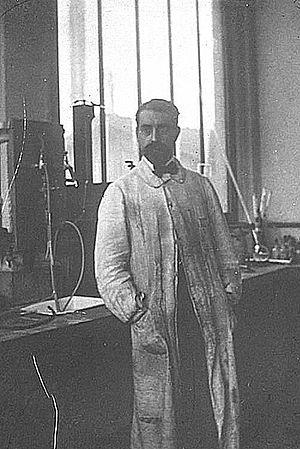
Ernest Fourneau dans un laboratoire des frères Poulenc à Ivry en 1909.